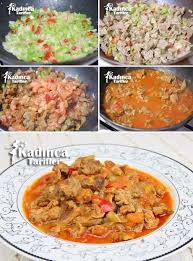
Yemek: et_sote